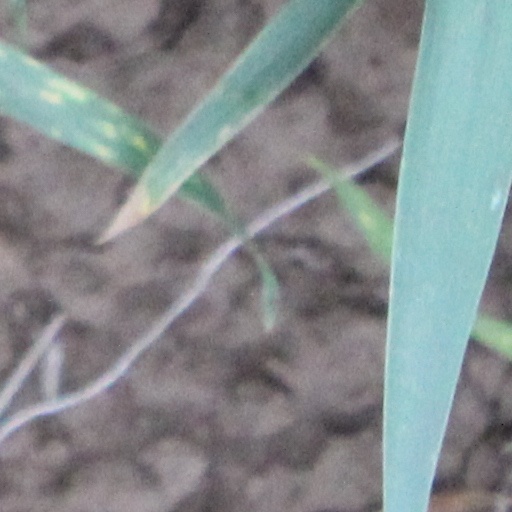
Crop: wheat